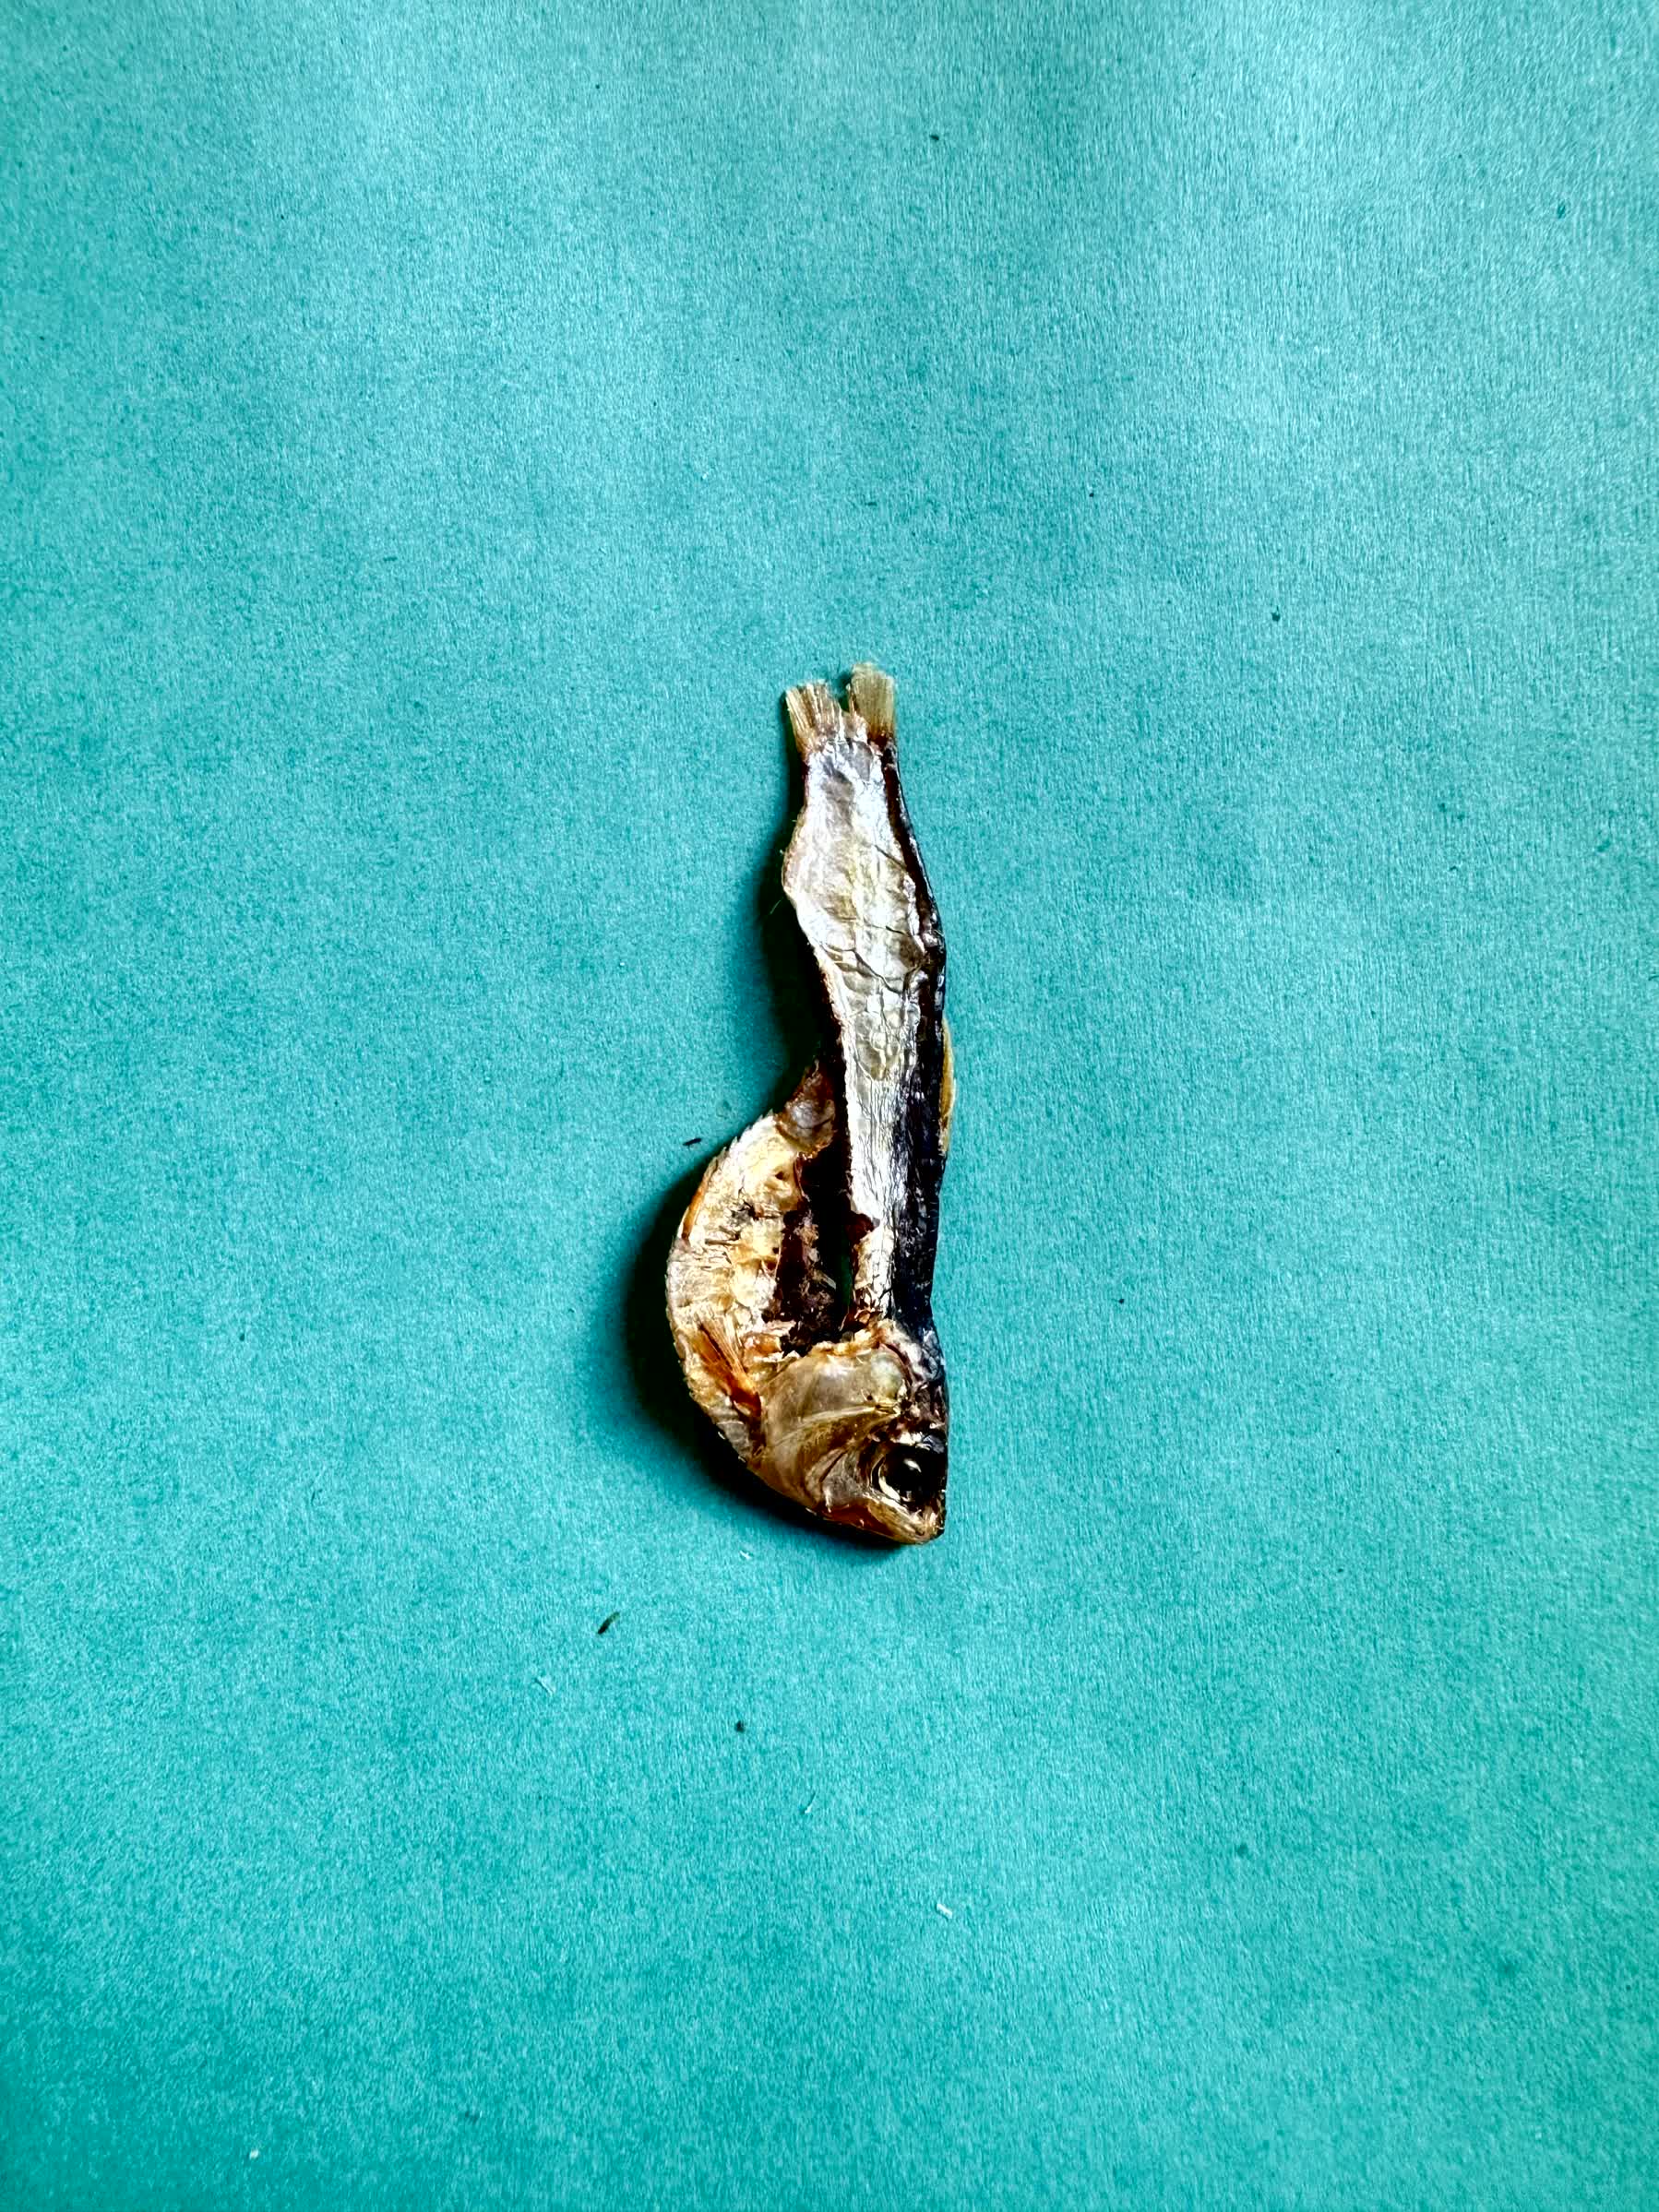
Species: Chapila